Battle of Passchendaele

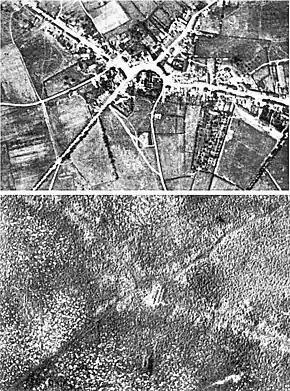

The British plan for the battle fought from included more emphasis on the use of heavy and medium artillery to destroy German concrete pill-boxes and machine-gun nests, which were more numerous in the battle zones being attacked, than behind the original July front line and to engage in more counter-battery fire. The British had and medium and guns and howitzers, more than double the quantity of artillery available at the Battle of Pilckem Ridge. Aircraft were to be used for systematic air observation of German troop movements, to avoid the failures of previous battles, where too few aircrews had been burdened with too many duties and had flown in bad weather, which made their difficulties worse.